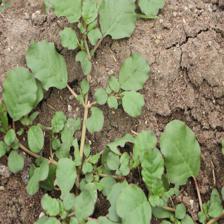
Label: BroadLeafWeed